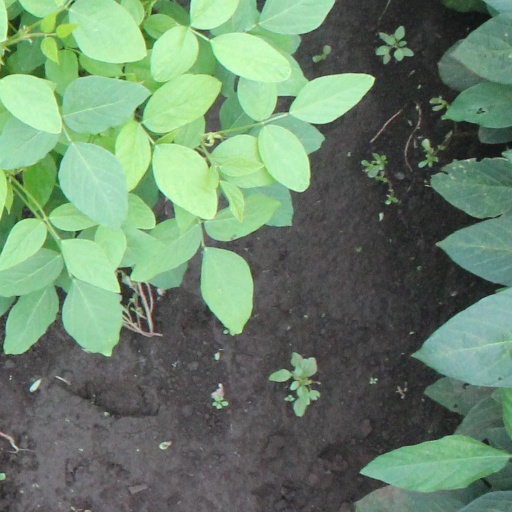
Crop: soybean